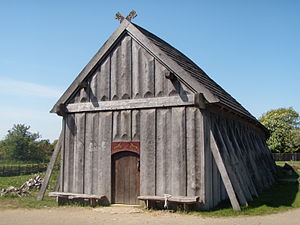
Ribe Vikingecenter
Vikingehus
Ribe Vikingecenter er et oplevelsescenter og frilandsmuseum, der beskæftiger sig med Danmarks vikingetid. Det er beliggende et stykke uden for Ribe.